Megan Leslie

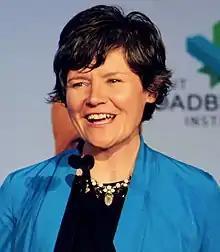
Leslie in 2016

Megan Anissa Leslie (born September 29, 1973) is a Canadian politician and environmental advocate. She is the president and CEO of World Wildlife Fund Canada (WWFC) and on the advisory board of the Leaders' Debates Commission.